Party

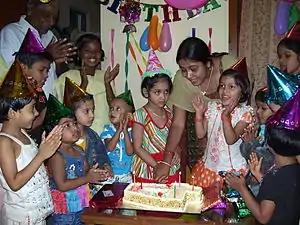
Children at a birthday party

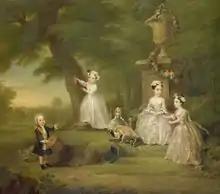
"A Children's Party" painted by William Hogarth in 1730

A birthday party is a celebration of the anniversary of the birth of the person who is being honored. While there is historical precedent for birthday parties for the rich and powerful throughout history, the tradition extended to middle-class Americans around the nineteenth century and took on more modern norms and traditions in the twentieth century. Birthday parties are now a feature of many cultures.